Blackpink

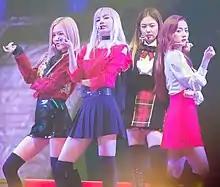
Blackpink performing "Playing with Fire" onstage

Promotions for the group's debut began in the first week of August 2016 with the release of teaser images, videos, and advertisements. The first girl group to debut under YG Entertainment in seven years, Blackpink released their debut single album, "Square One", on August 8, 2016, consisting of tracks "Boombayah" and "Whistle". They charted at number one and two, respectively, on the "Billboard" World Digital Song Sales chart, making Blackpink the fastest act to achieve such a feat and the third YG Entertainment artist to hold the top two positions simultaneously, after Psy and BigBang. Upon release, "Whistle" quickly swept all the Korean music charts and debuted at number one on the Gaon Digital Chart. Blackpink's first music show performance aired on August 14, 2016, on SBS's "Inkigayo". They won first place on "Inkigayo" fourteen days after their debut. They wrapped up promotions for "Square One" on September 11, 2016, with a second win on "Inkigayo".